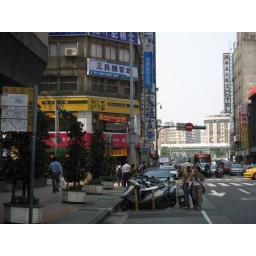
Yellow sign on second floor is where Maureen and I met, back in 1996